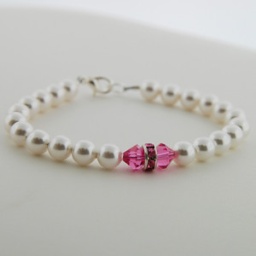
Swarovski glass pearls, diamond shaped crystals with rondelles to match in this very elegant bracelet. Sterling silver lobster clasp.SorellaBridalJewelry.com